Louis Braille

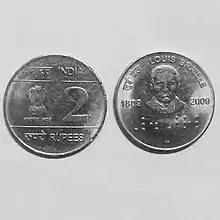
An Indian two rupee coin minted in honour of Louis Braille's 200th birth anniversary (1809–2009)

The immense personal legacy of Louis Braille was described in a 1952 essay by T. S. Eliot: